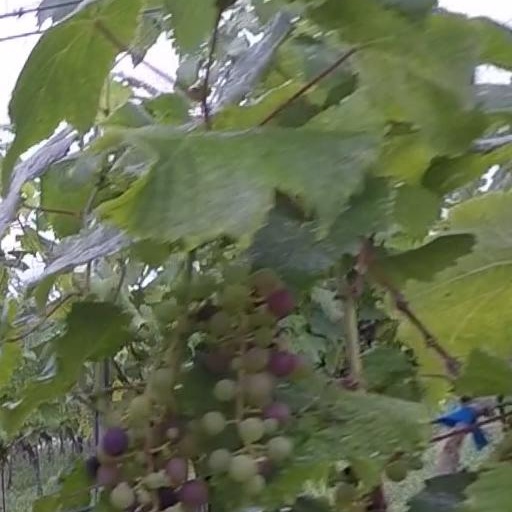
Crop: grape